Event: Nepal Earthquake
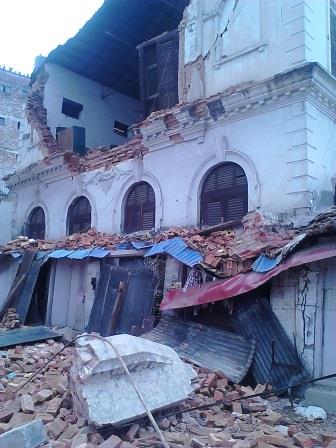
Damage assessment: damage